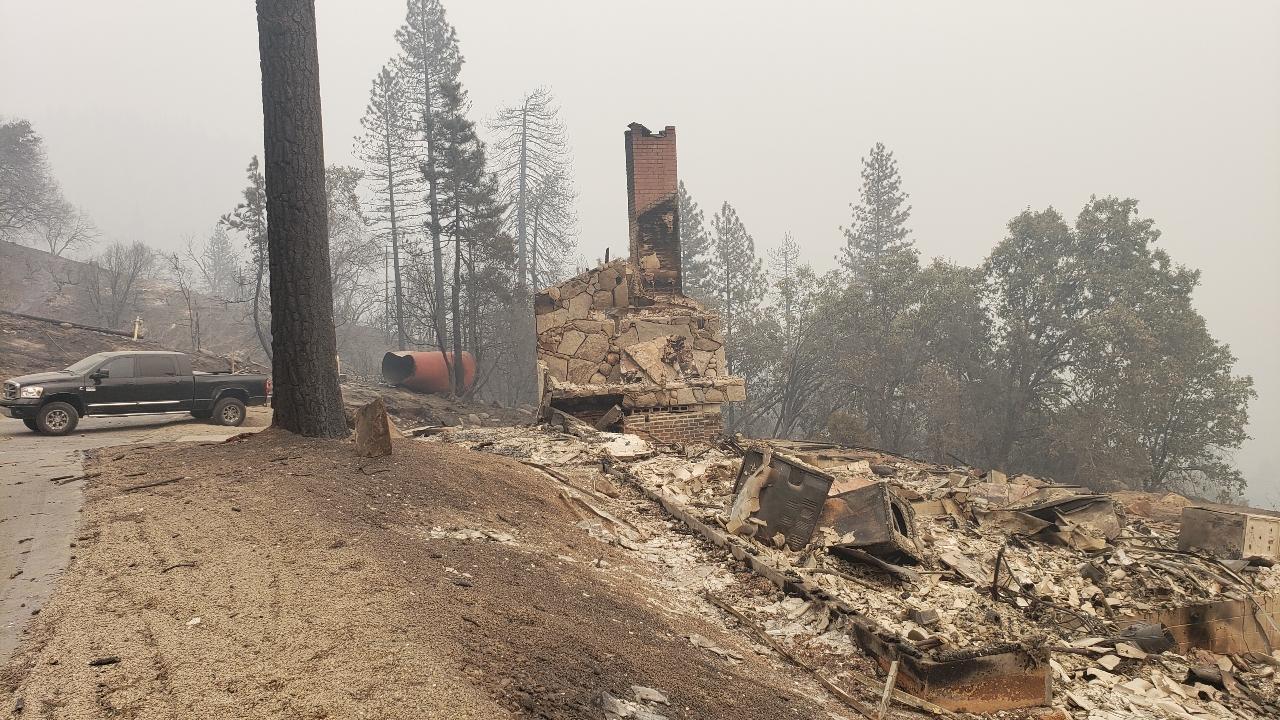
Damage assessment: destroyed